2020 American League Division Series

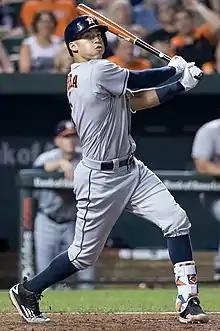
Carlos Correa hit two home runs in Game 1.

Michael Pérez began the scoring with an RBI single in the top of the second off Yankees starter Masahiro Tanaka. The Rays started Charlie Morton, who pitched two 1-2-3 innings to begin the game, but, in the third, Brett Gardner singled, Kyle Higashioka reached on a Willy Adames error, and DJ LeMahieu walked to load the bases. Aaron Judge scored Gardner on a sacrifice fly, but Morton got Luke Voit to ground out to end the inning. In the fourth, Kevin Kiermaier homered after Joey Wendle singled and Adames walked to give the Rays a 4–1 lead, and Randy Arozarena added a run with a solo home run in the fifth, which ended Tanaka's outing. Morton allowed a run in the bottom of the fifth after LeMahieu singled and Aaron Hicks scored him with a double, but Pérez hit a two-run home run off Chad Green in the sixth to extend the Rays' lead again. Luis Cessa replaced Green after the home run, and walked Arozarena, who scored on a Ji-man Choi double, giving the Rays an 8–2 lead. Giancarlo Stanton hit a two-run home run off Shane McClanahan in the eighth after Voit reached on an error, but Diego Castillo pitched a scoreless ninth to end the game at 8–4 for Tampa Bay.